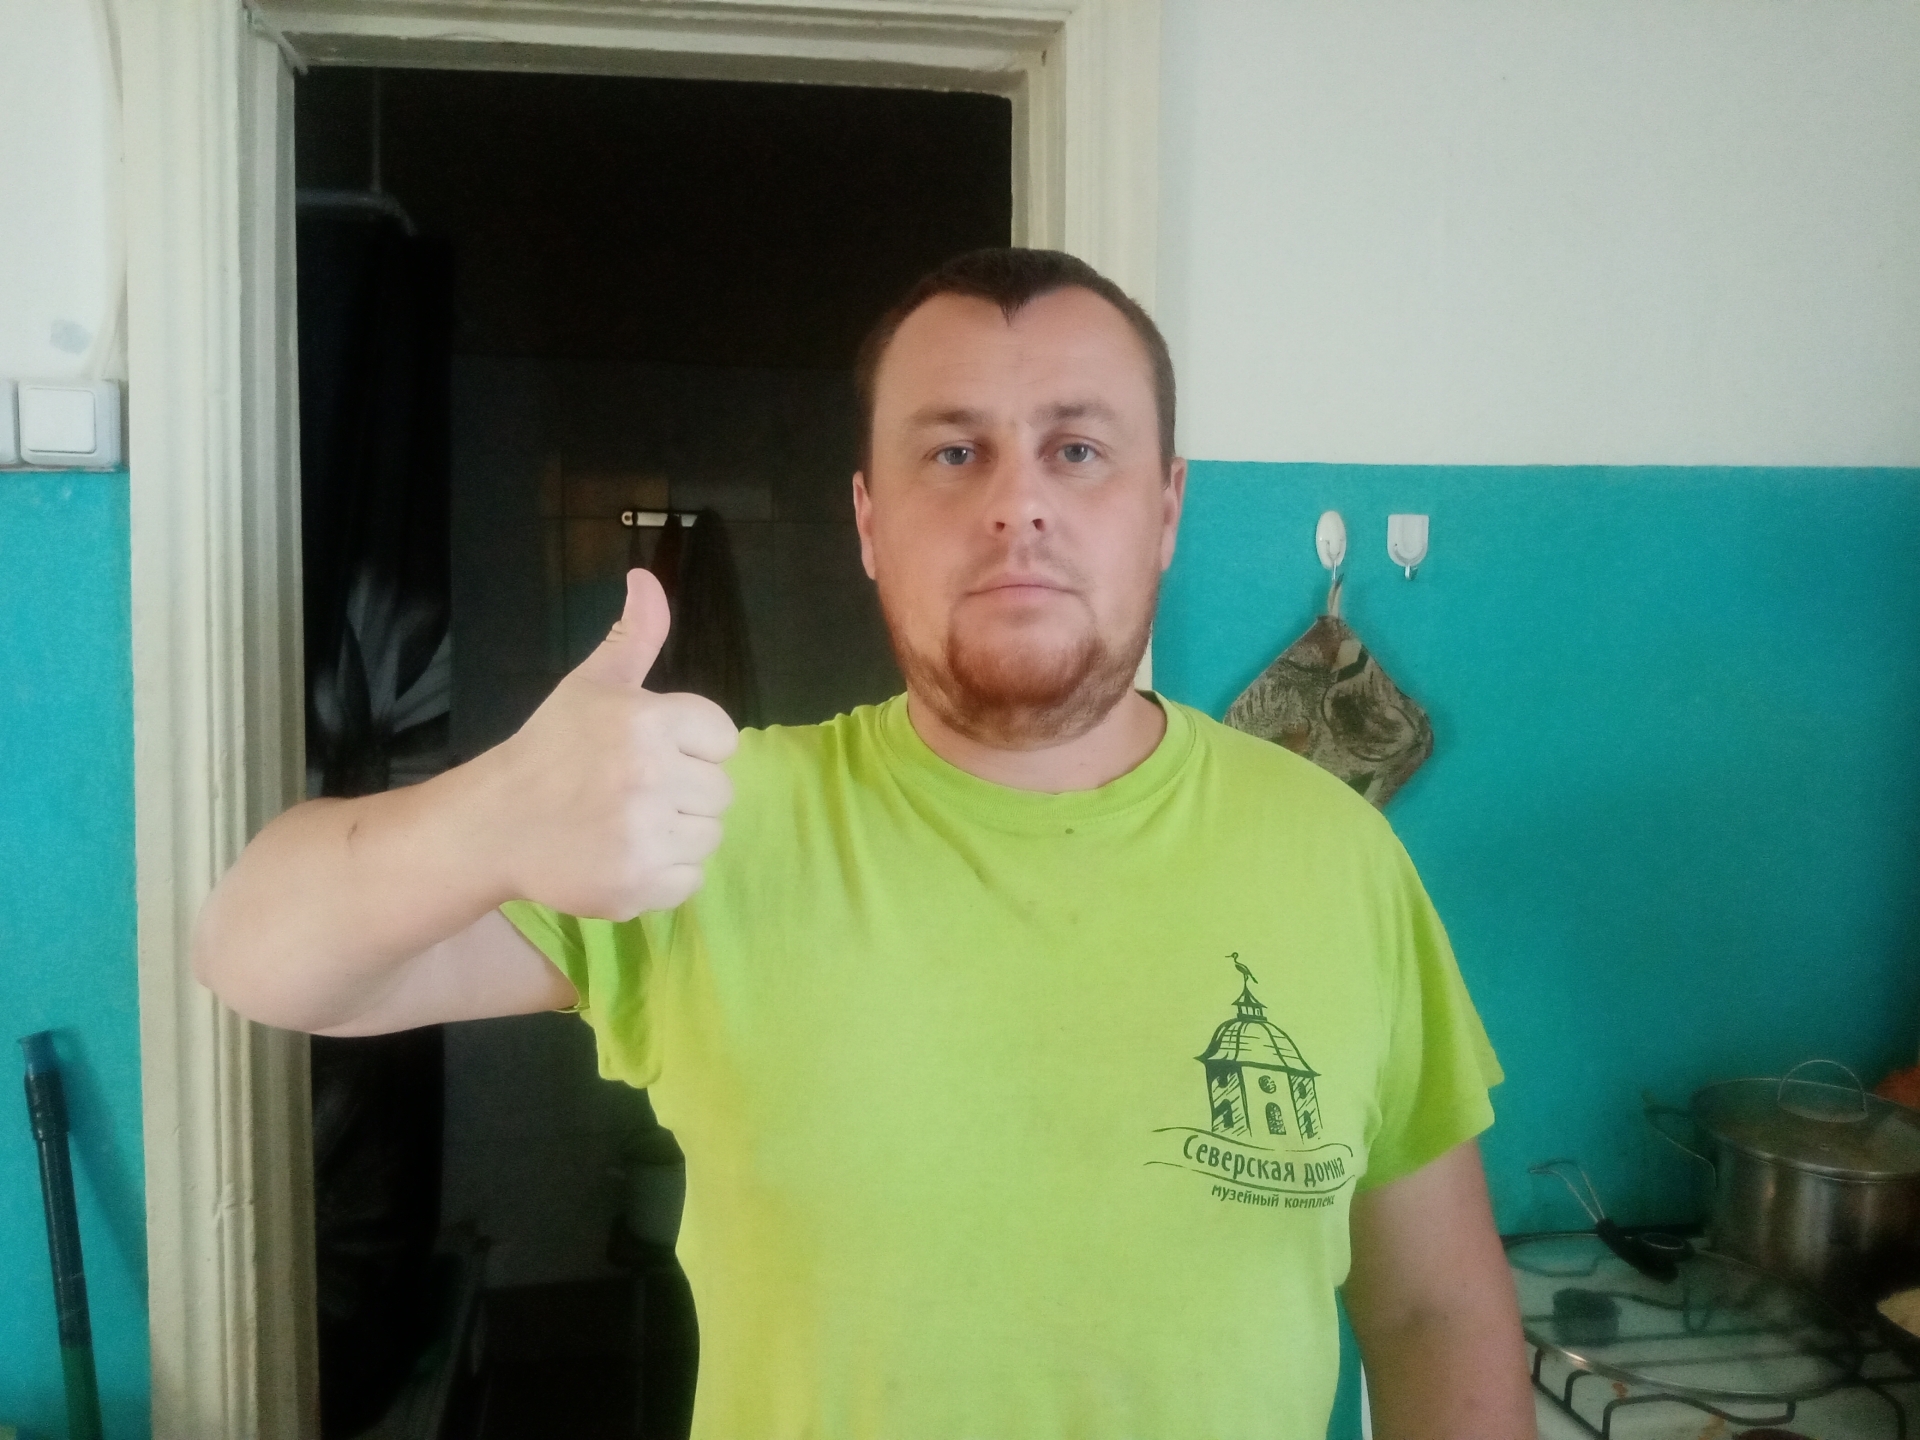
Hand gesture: like